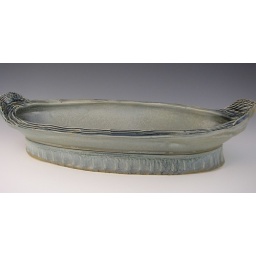
Winged boat, verigated blue green with mystery blue wings and base over crystalline glaze